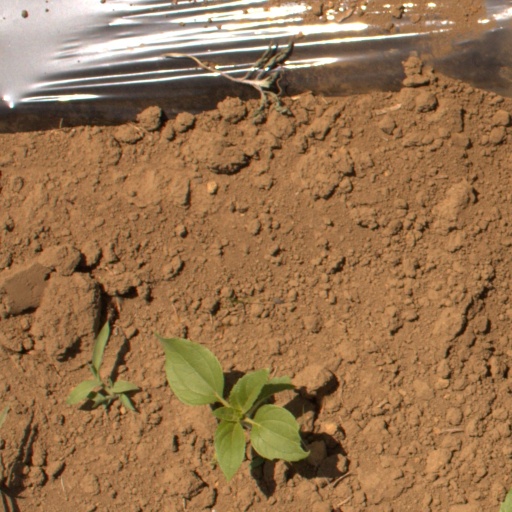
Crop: Jerusalem artichoke